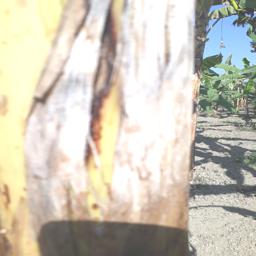
Label: PSEUDOSTEM WEEVIL